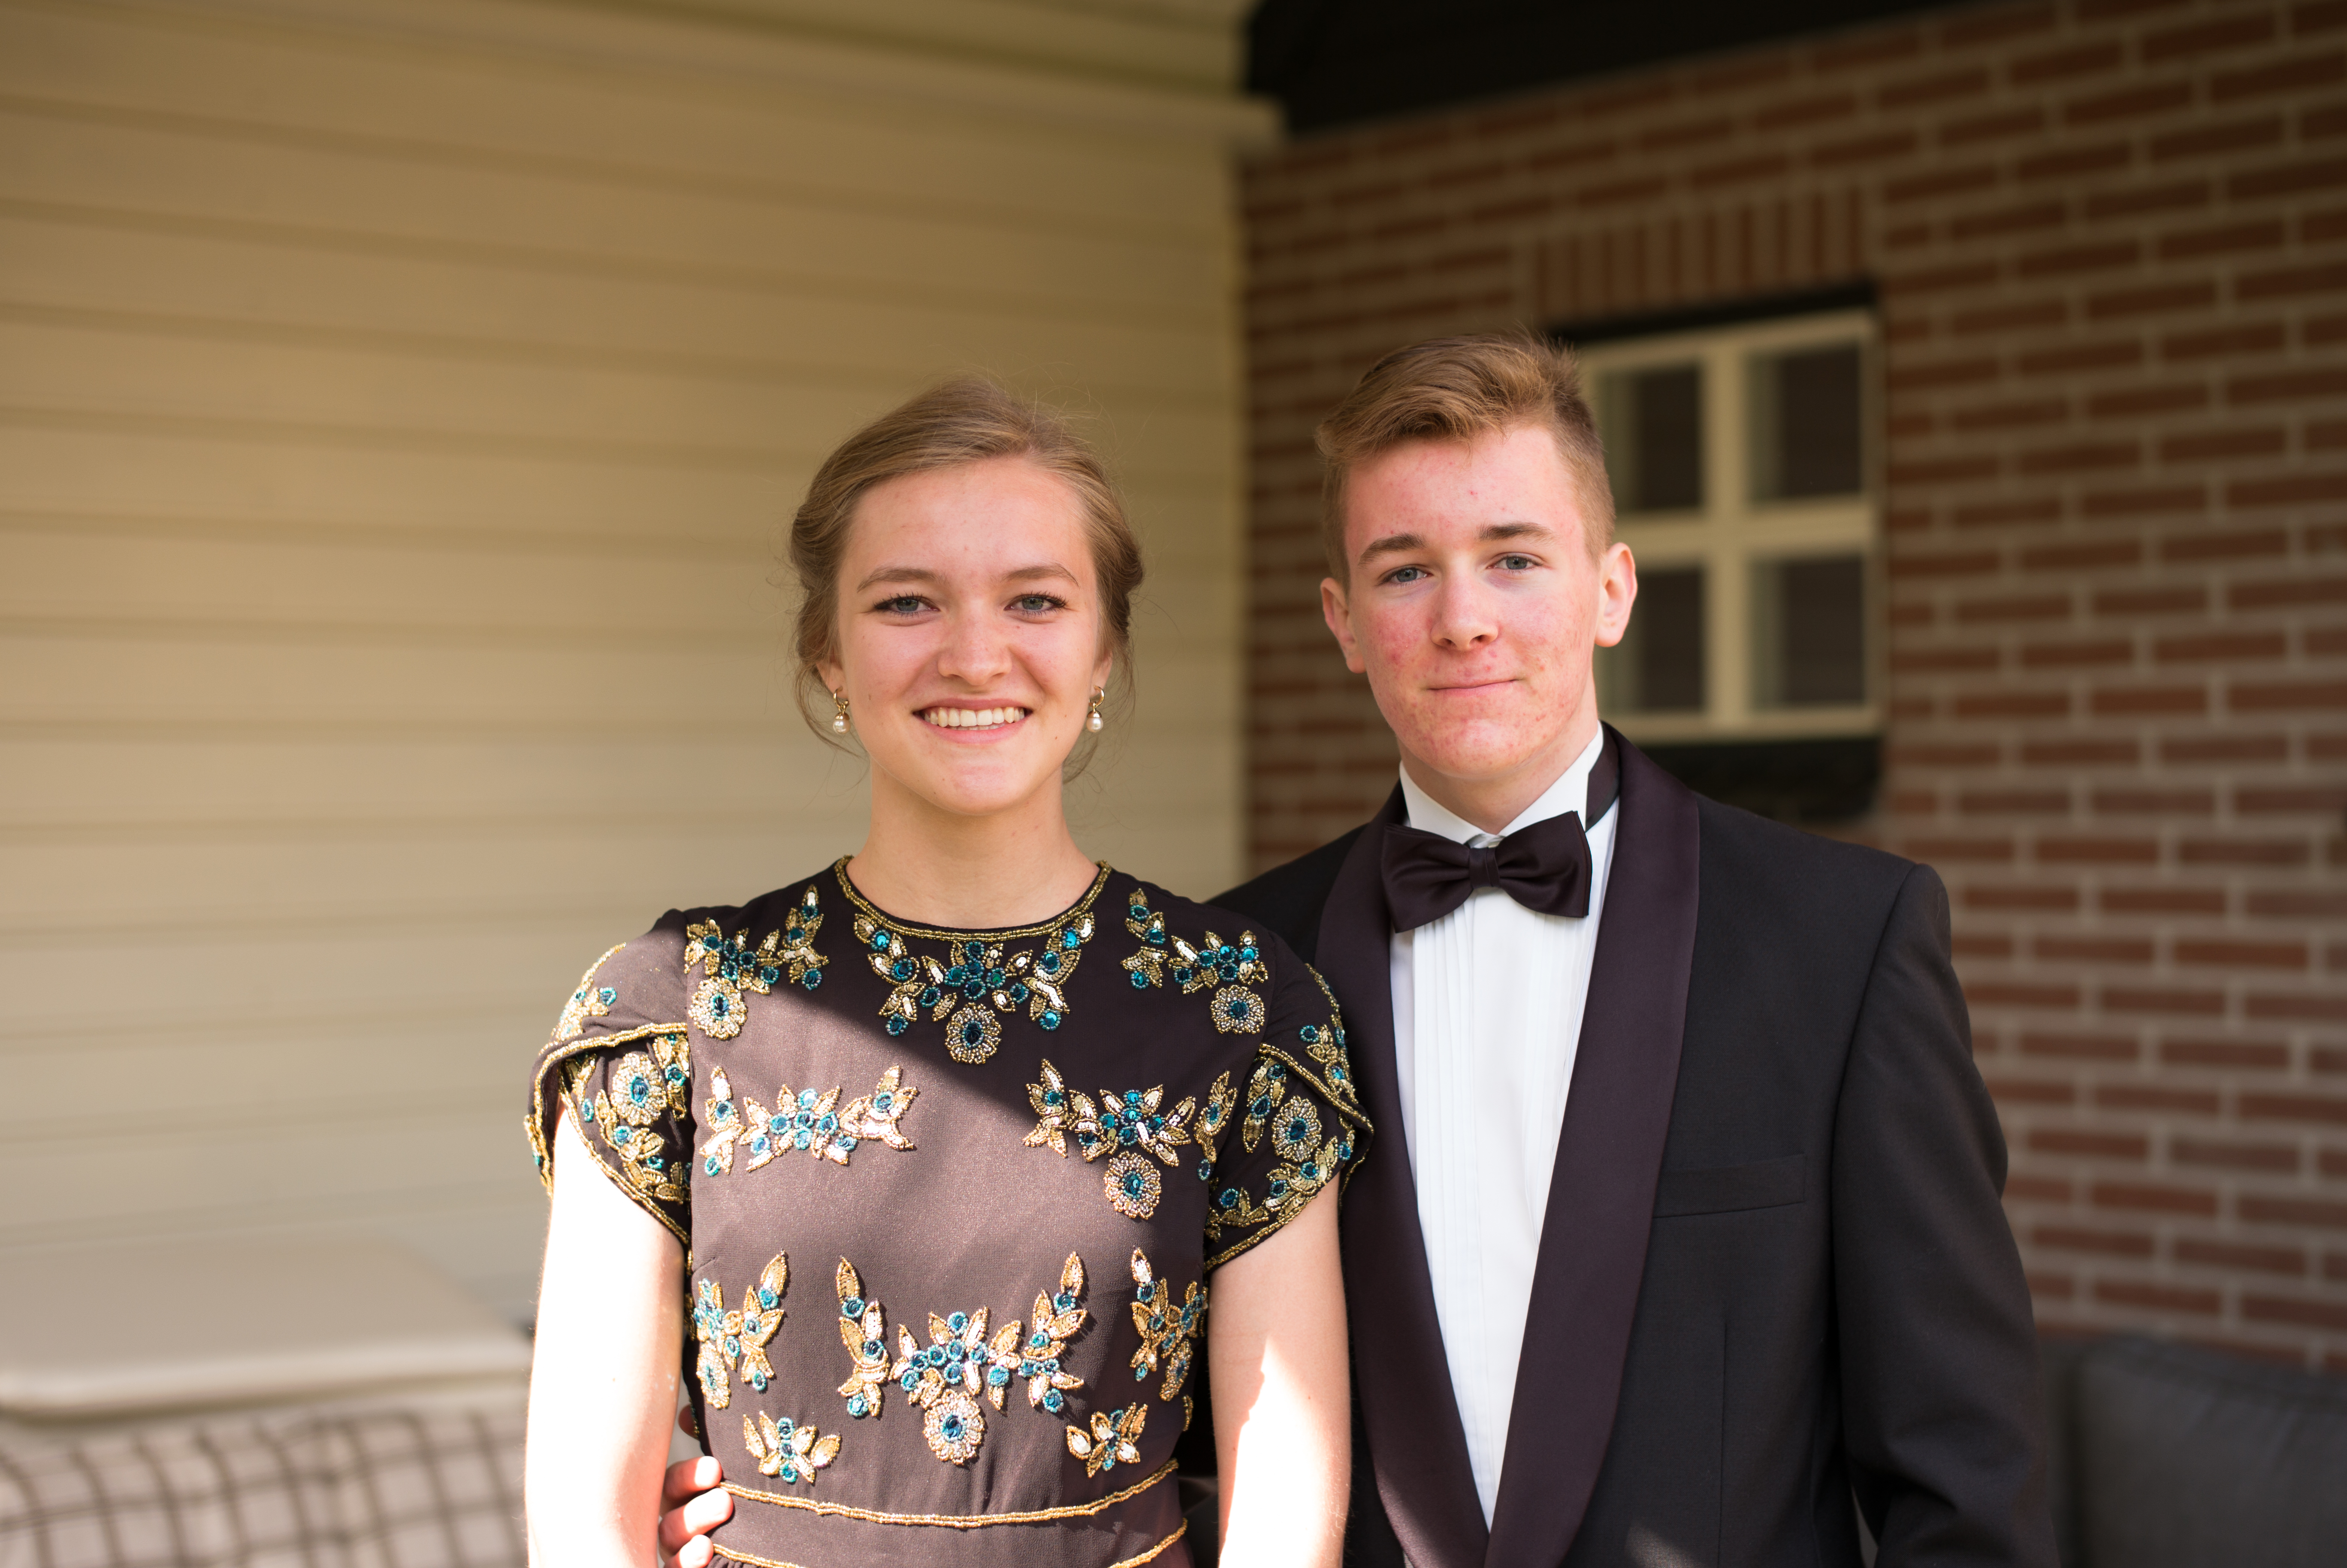
person, people, europe, evening, dance, portrait, high, groom, tuxedo, 2015, ceremony, holland, hague, scheveningen, netherlands, kurhaus, m, american, dress, hotel, dutch, party, school, leica, 240, wassenaar, prom